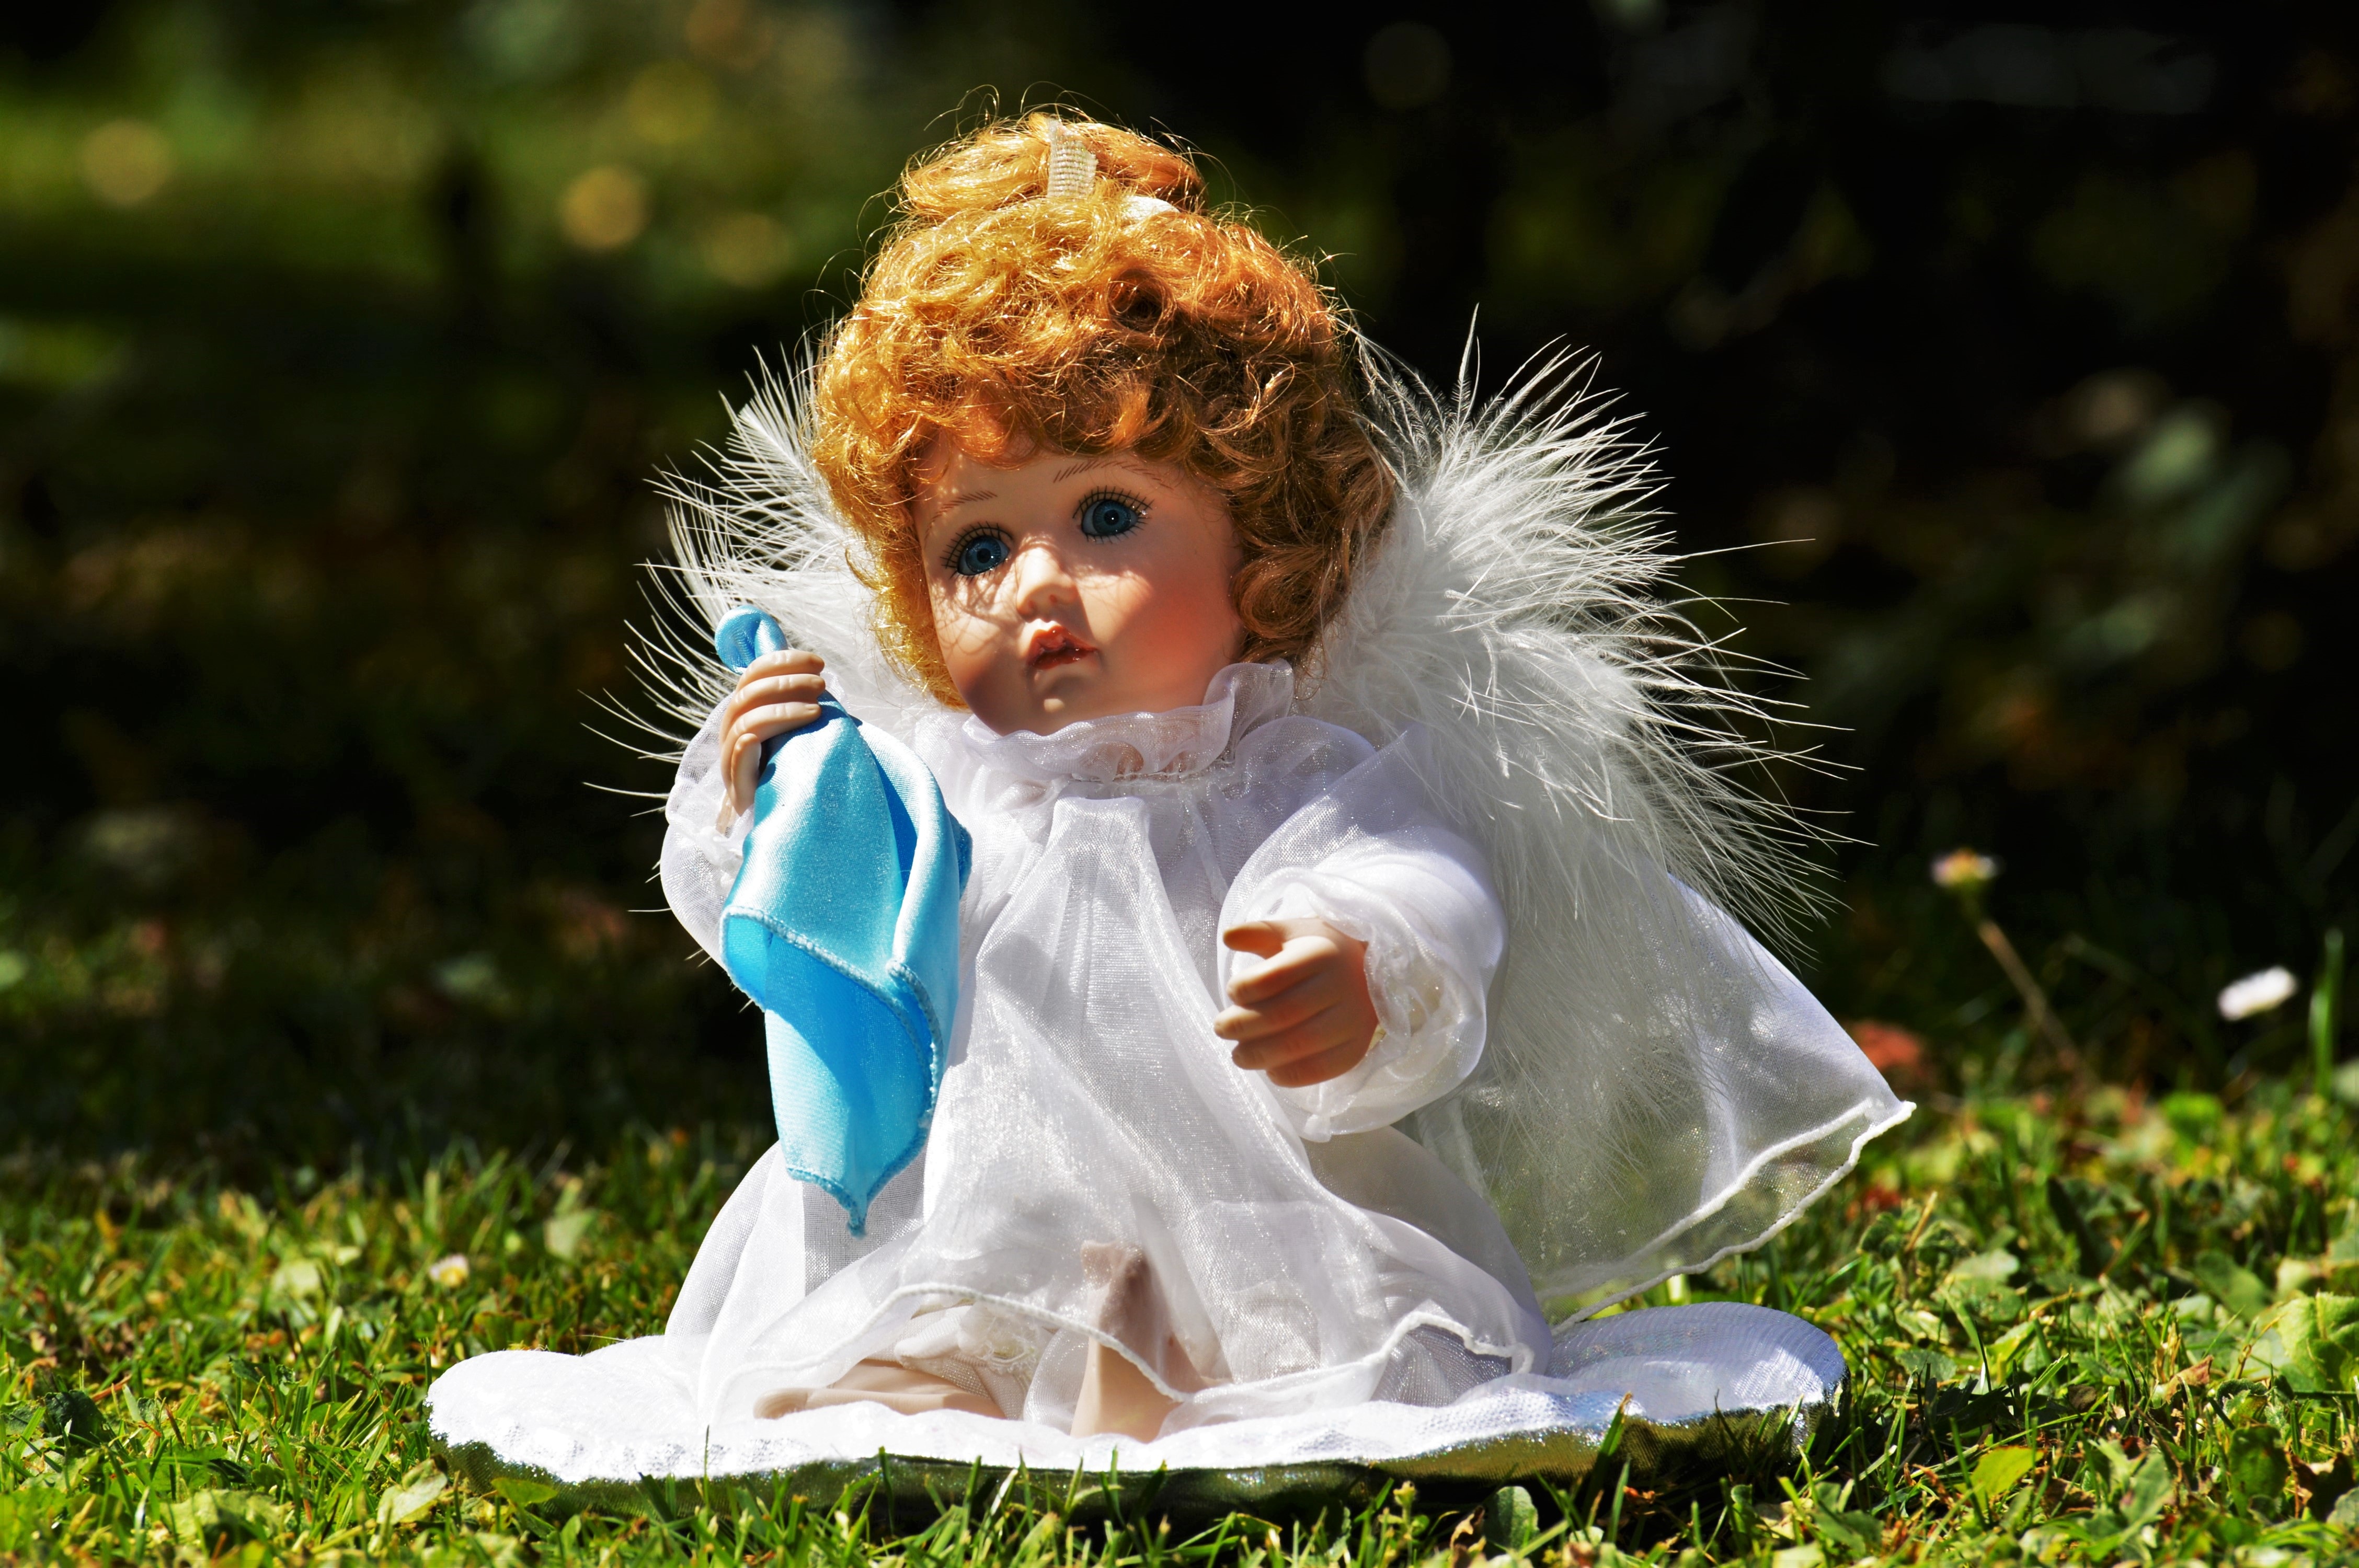
wing, sweet, cute, child, toy, sad, doll, angel, figure, toys, costume, little angel, guardian angel, fictional character